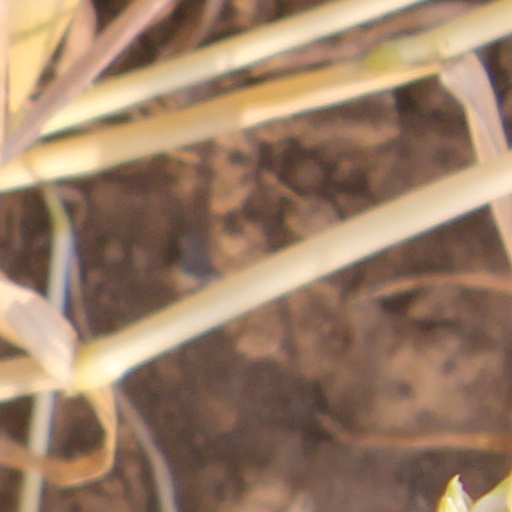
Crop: wheat